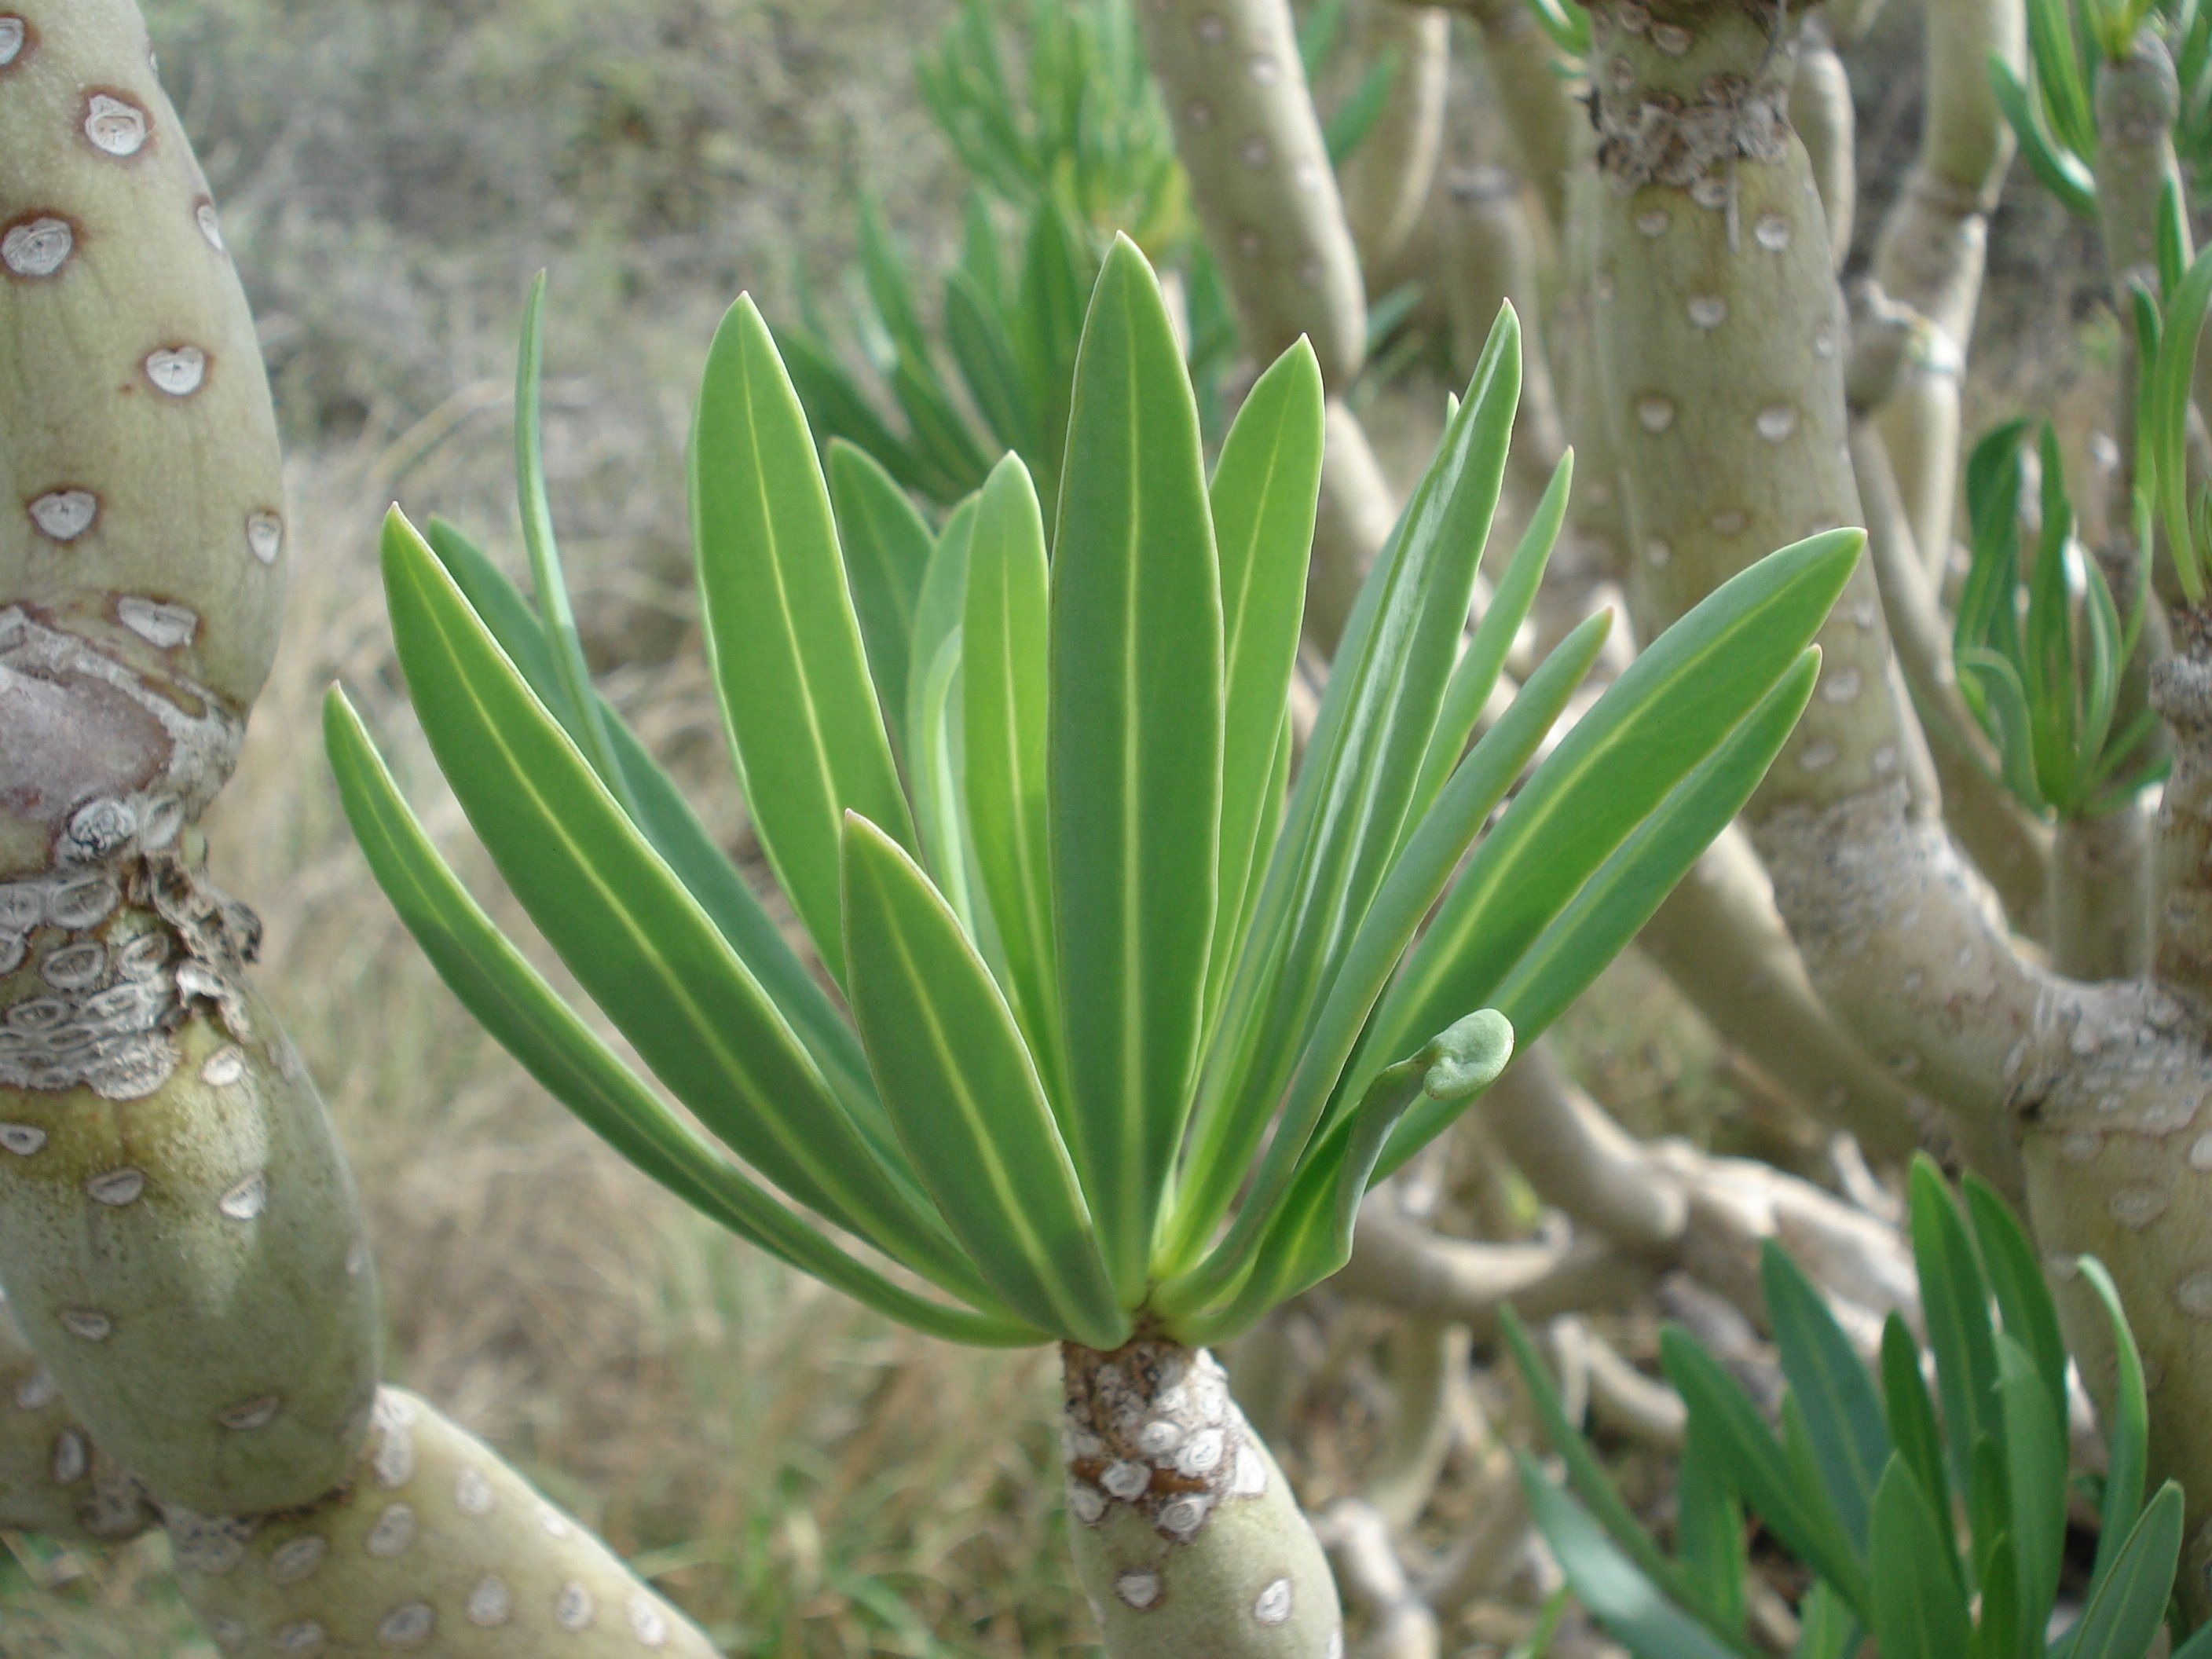
tree, grass, cactus, plant, leaf, flower, botany, flora, arizona, flowering plant, grass family, plant stem, land plant, arecales